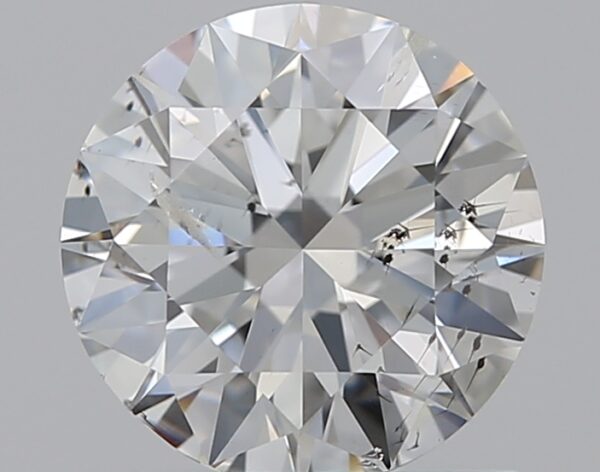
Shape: round
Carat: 1
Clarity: SI2
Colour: F
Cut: EX
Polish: EX
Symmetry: EX
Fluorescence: N
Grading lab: IGI
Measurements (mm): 6.42 x 6.38 x 3.91